George Gewinner

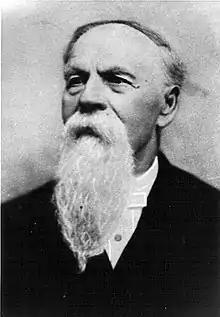
Gewinner

George Gewinner (May 27, 1814 – January 18, 1894) was a German-born American composer and military bandmaster during the American Civil War. Gewinner was born, raised and educated in Bayreuth, Bavaria, emigrating to the United States in 1848 where he volunteered in the Union Army three different times during the Civil War, serving as chief musician and band leader for the 99th New York Infantry Regiment, the 4th Massachusetts Cavalry and the 6th Infantry Regiment. It was Gewinner's 4th Massachusetts Cavalry band that played the surrender of Robert E. Lee to Ulysses S. Grant at Appomattox Courthouse on April 9, 1865, ending the Civil War.